Solas (Dragon Age)

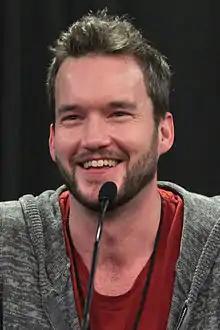
Gareth David-Lloyd, the voice of Solas in "Inquisition". He appeared as Ianto Jones in the "Doctor Who" franchise.

Solas was written by Trick Weekes, with heavy input from lead writer David Gaider, although the character was originally conceived and named prior to Weekes joining the project. In an interview, Weekes said that aspects of Solas' characterization was based on David Tennant's Doctor Who performance, who successfully conveyed the character's humanity as well as ancient nature in their view. Weekes noted that writing a character with hidden depths like Solas provided a great deal of both difficulty and opportunity. In a video uploaded on BioWare's official YouTube channel titled "What Makes a Good Character?", Weekes used Harry Potter as a metaphor to explain how Solas perceives himself as the hero of the story; he feels he is "this luckless, unfortunate person who by an unpleasant destiny and the simple fact that no one else has the ability to do it, that it has to be him and that someone else would get it wrong".